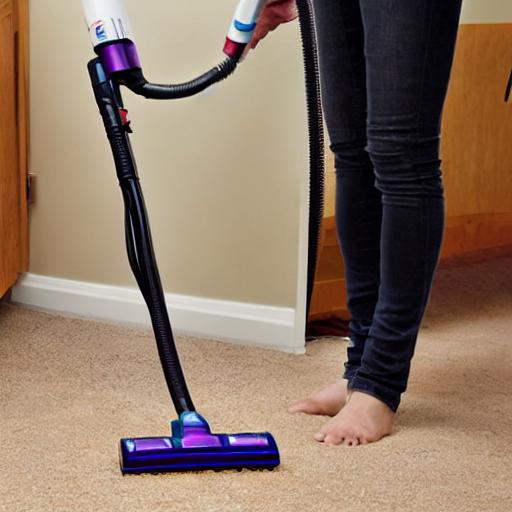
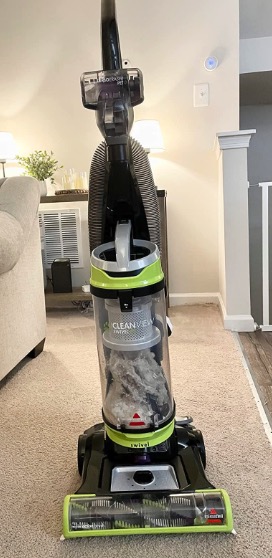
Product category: items_vacuum
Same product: no